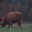
Label: cattle